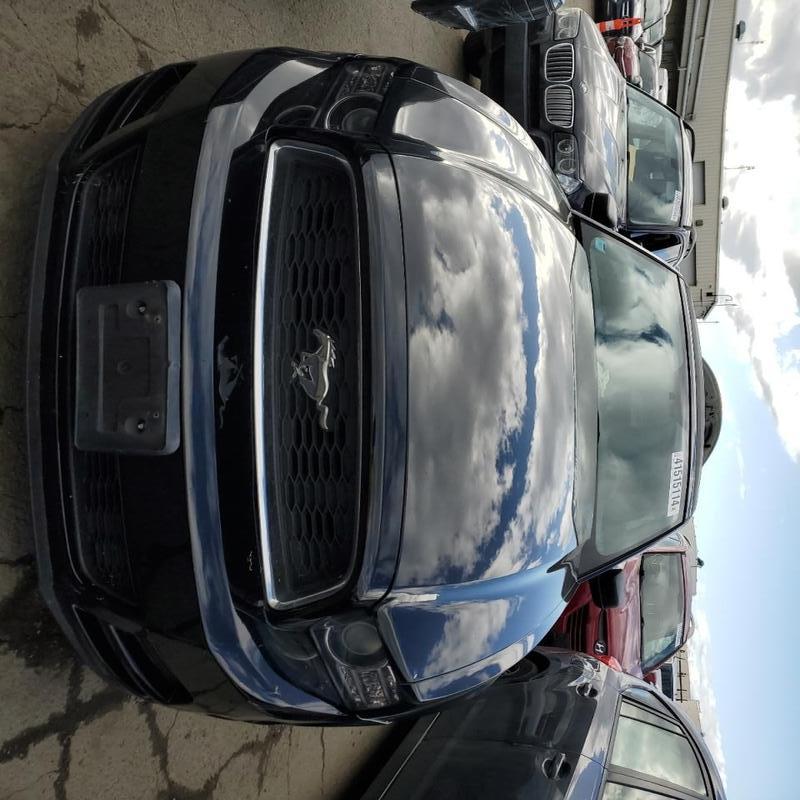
Aucun dommage détecté.
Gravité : aucun